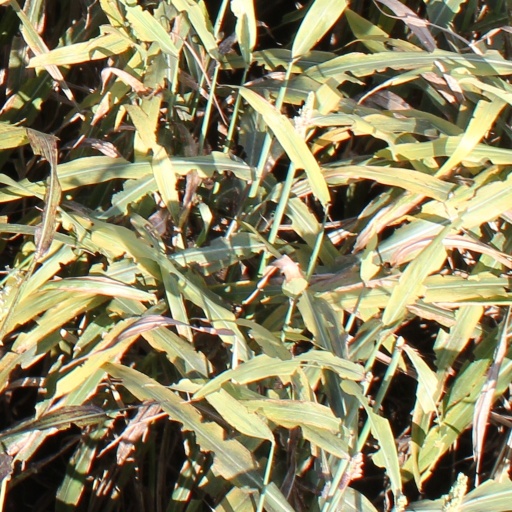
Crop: sorghum